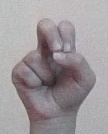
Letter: gaaf